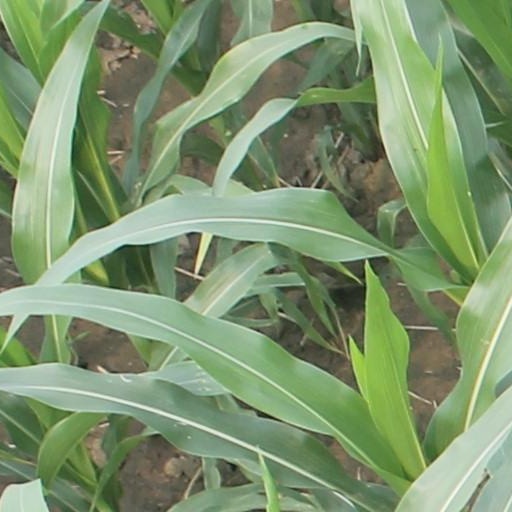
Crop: maize; corn